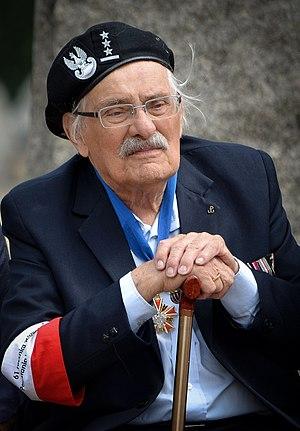
Samuel Willenberg, dit Igo, né le 16 février 1923 à Częstochowa en Pologne, et mort le 19 février 2016 à Tel Aviv-Jaffa, en Israël, est un ingénieur, artiste peintre et sculpteur polono-israélien, dernier survivant de la révolte du camp d'extermination de Treblinka.